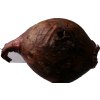
Label: red_onion